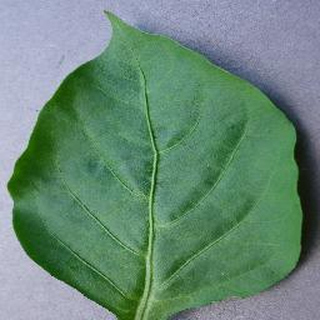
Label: healthy_bell_pepper